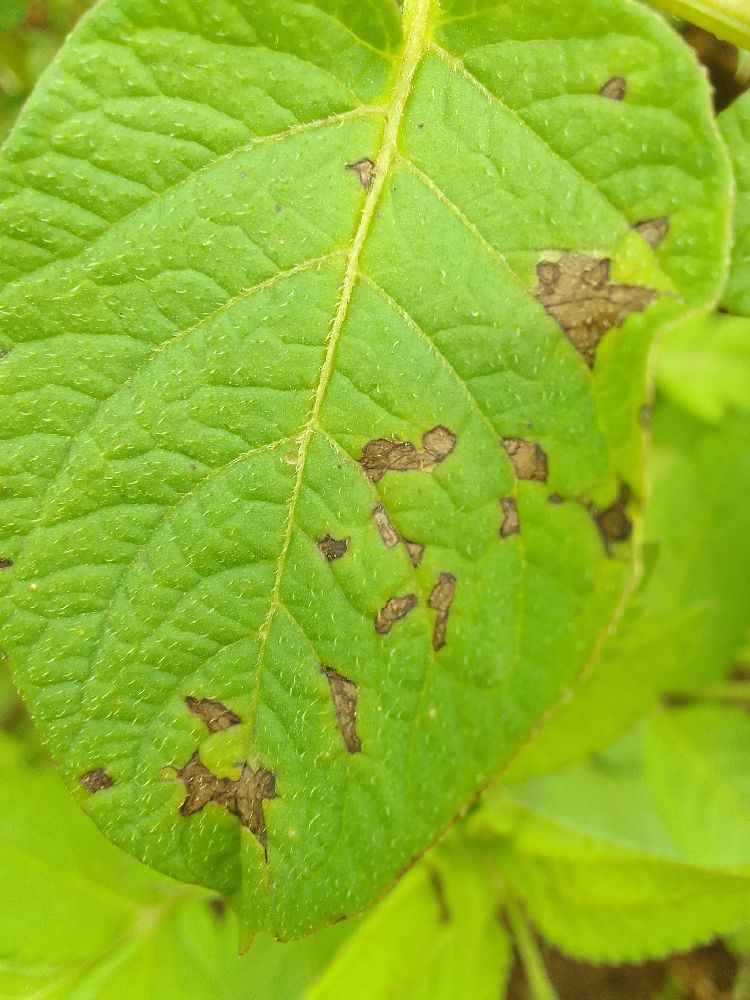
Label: Early blight